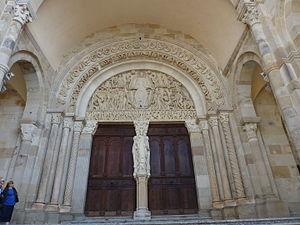
Autun
La cathédrale Saint-Lazare d'Autun est une cathédrale catholique située à Autun, dans le département français de Saône-et-Loire et la région Bourgogne-Franche-Comté.